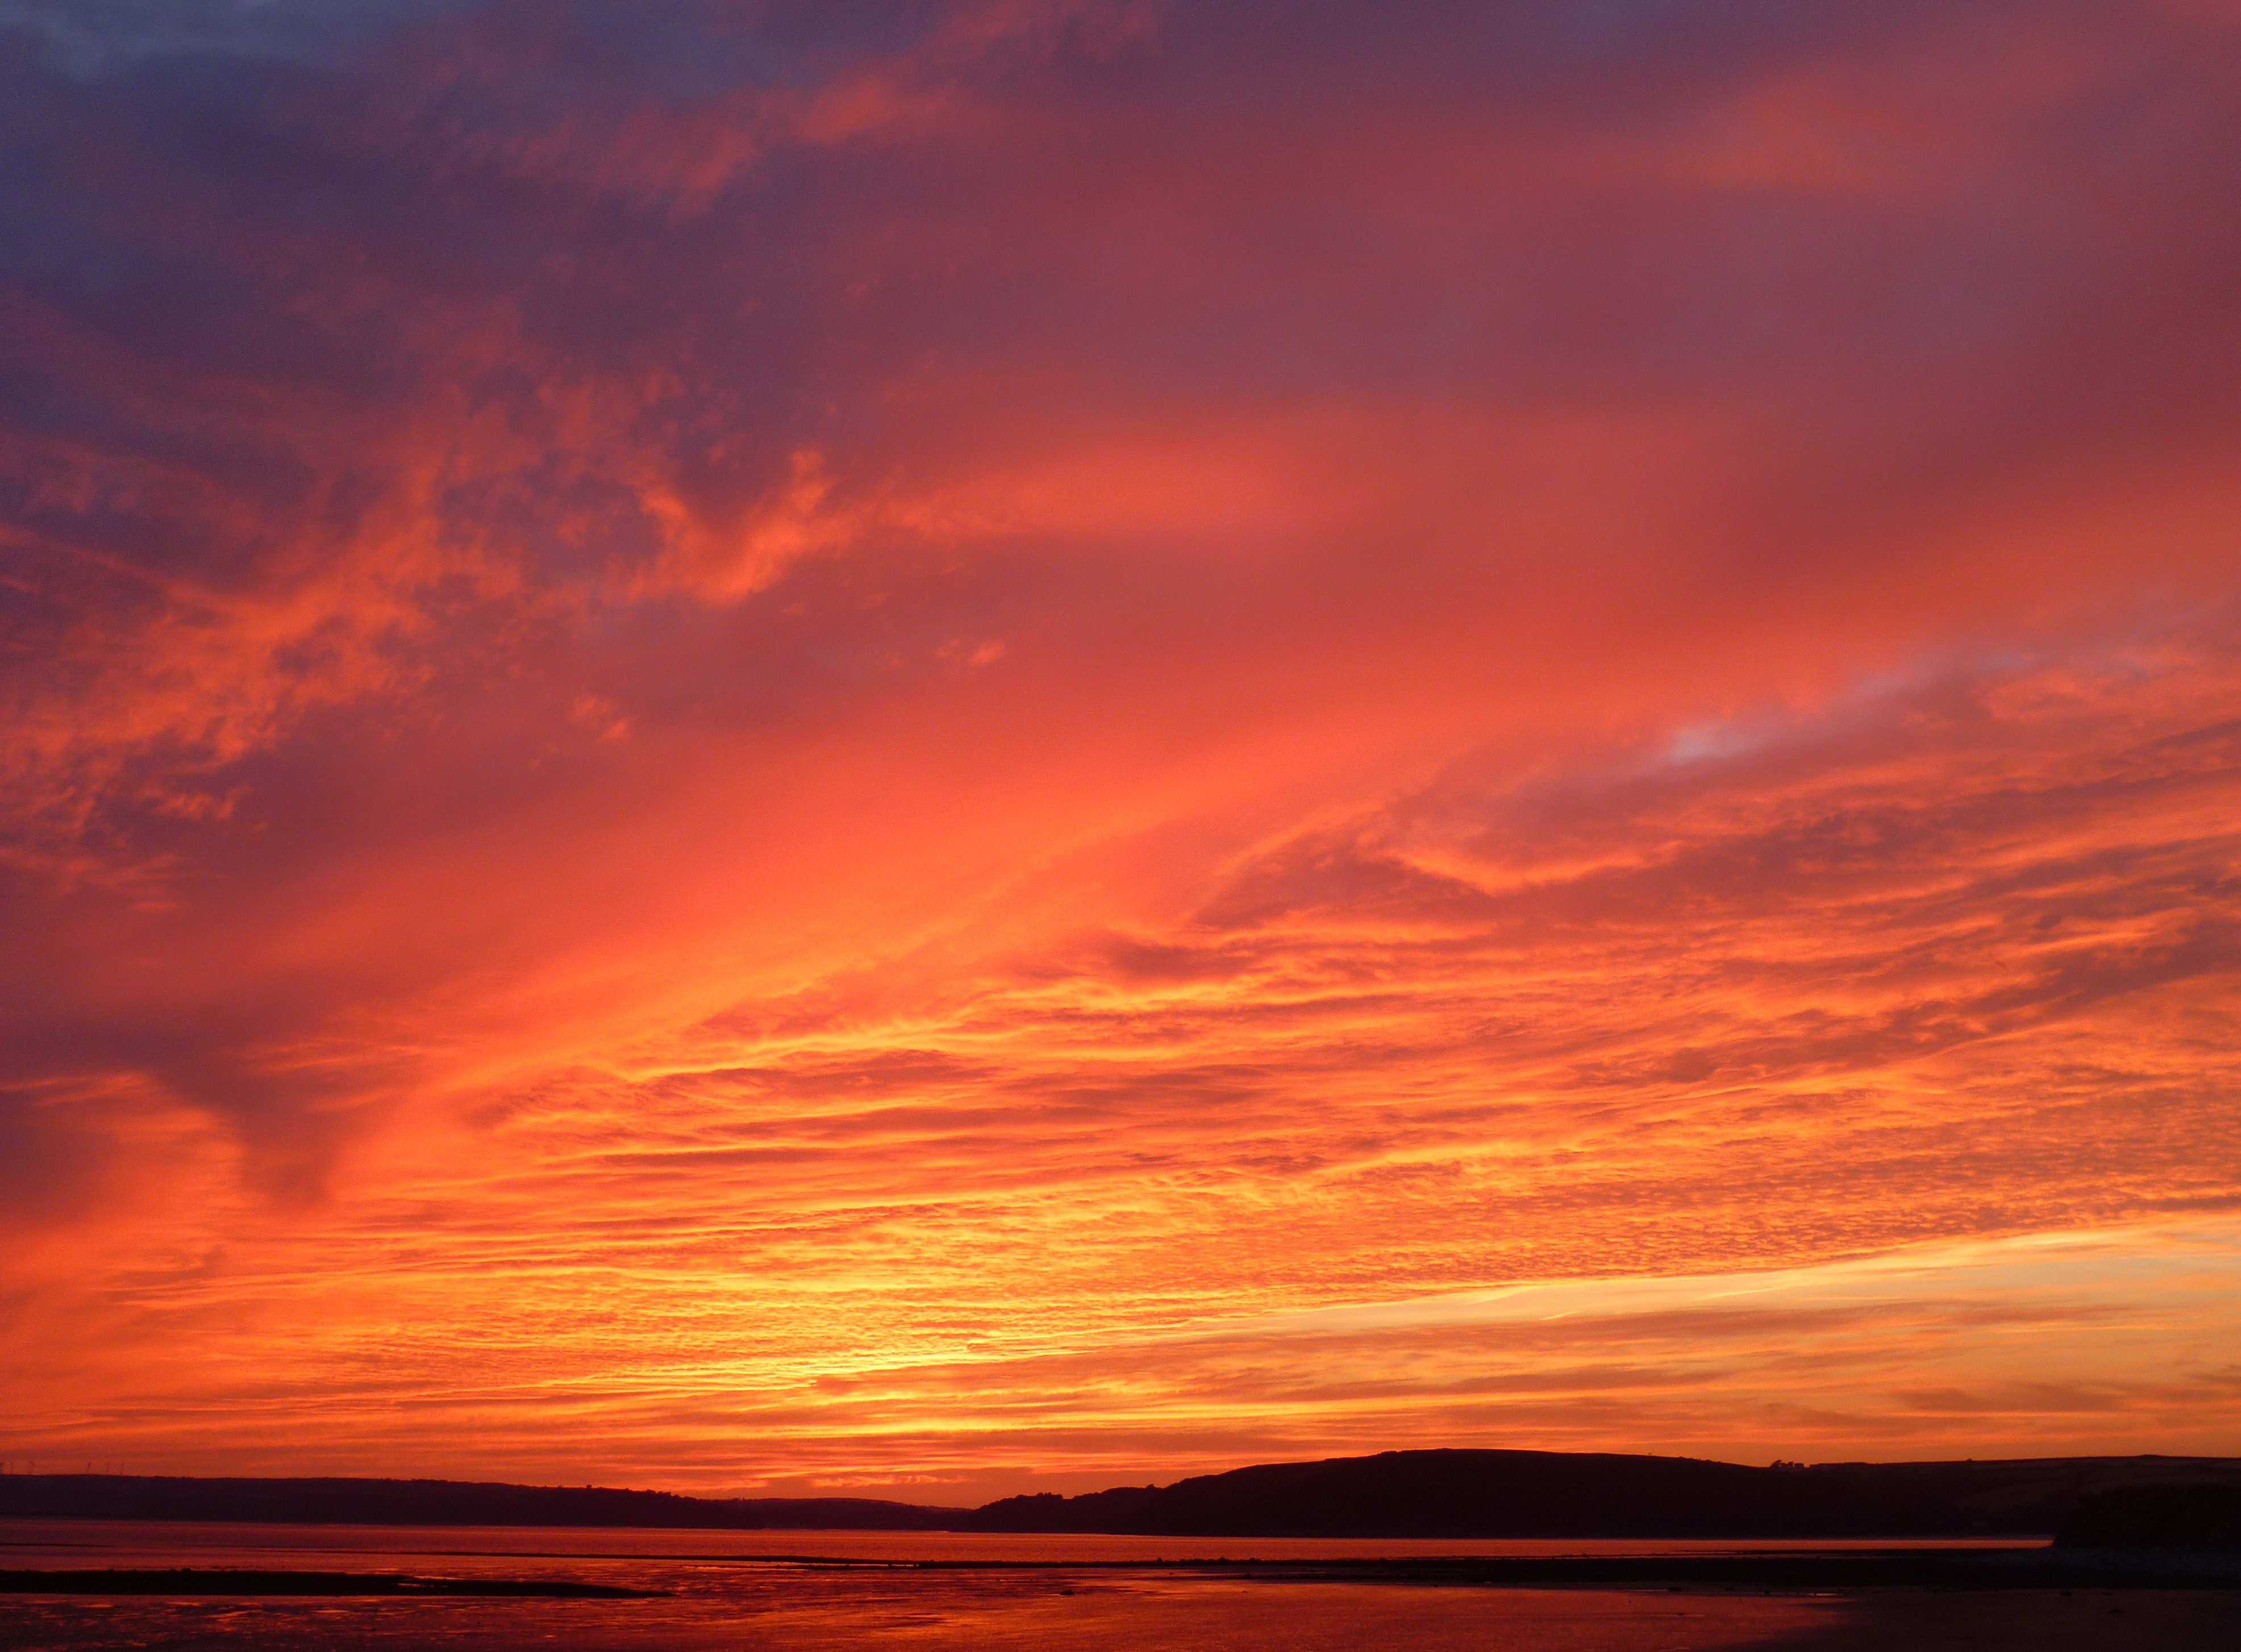
landscape, sea, nature, ocean, horizon, light, cloud, sky, sunrise, sunset, morning, shore, purple, dawn, atmosphere, dusk, evening, orange, weather, yellow, colour, wales, clouds, sunset sky, natural beauty, sky clouds, afterglow, beautiful landscape, sunset background, nature backgrounds, carmarthen, red sky at morning